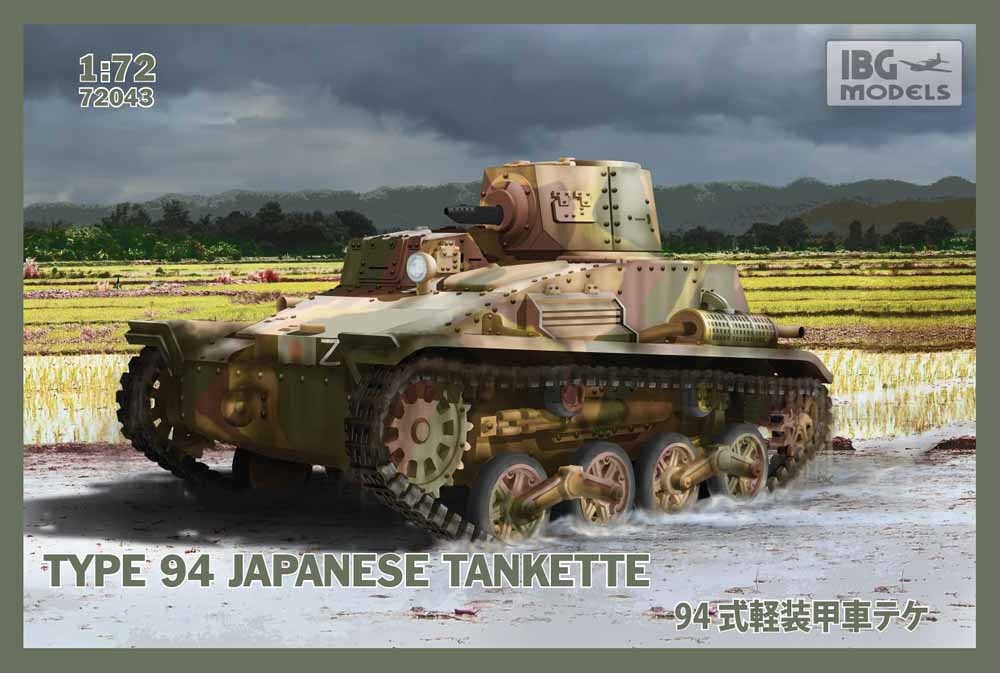
IBG Models 72043 Type 94 1:72 Military Vehicle Model Kit
Type-94 Japanese tankette
Brand: IBG Models
Category: Arts & Entertainment > Hobbies & Creative Arts > Collectibles > Scale Models > Tanks